The Humanitarian Society

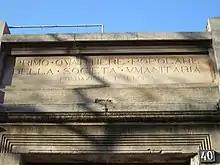
Inscription on the gateway to the Humanitarian worker district, Via Solari 40, Milan.

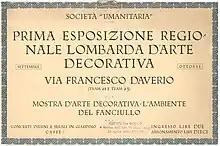
Poster of the first Lombardy regional exhibition of decorative art organized by the Humanitarian Society in 1919.

The Humanitarian Society is one of the longest standing institutions in Milan. It was founded thanks to the determination and mission of Jewish international merchant and enlightened patron, . In 1892, he decided to bequeath his considerable assets (over ten million lire of the time) to ensure that the newly established Humanitarian Society – to be managed by Milan Municipal Authority – was engaged in every possible way in "helping the underprivileged become independent, providing them with support, employment and education, and more generally working to achieve the best educational and socio-cultural development in every sector of individual and collective life."